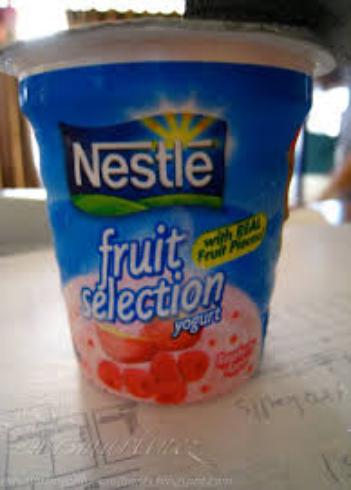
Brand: Fruit Selection Yogurt
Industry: Food